Beyond the Sky (film)

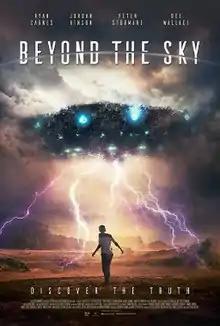

Beyond the Sky is a 2018 American science fiction film written and directed by Fulvio Sestito in his directorial debut. The film stars Ryan Carnes, Jordan Hinson, Claude Duhamel, Martin Sensmeier, Don Stark, Peter Stormare, and Dee Wallace. It was acquired by RLJE Films in 2018 and was released on September 21, 2018. The working title was FMS-False Memory Syndrome.